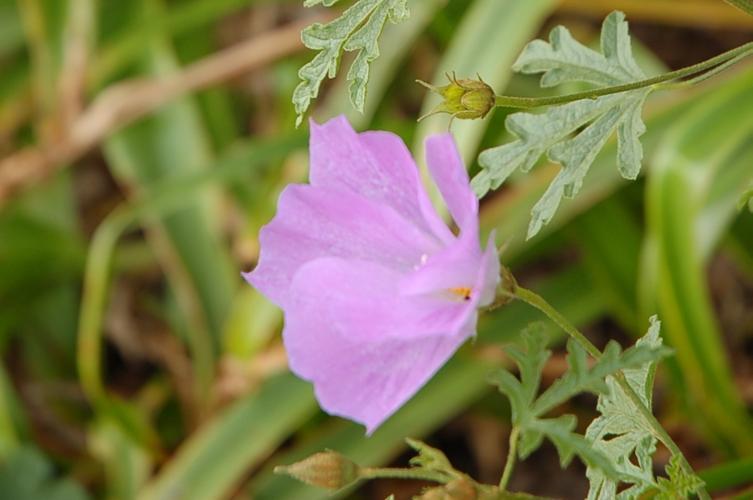
Label: pelargonium